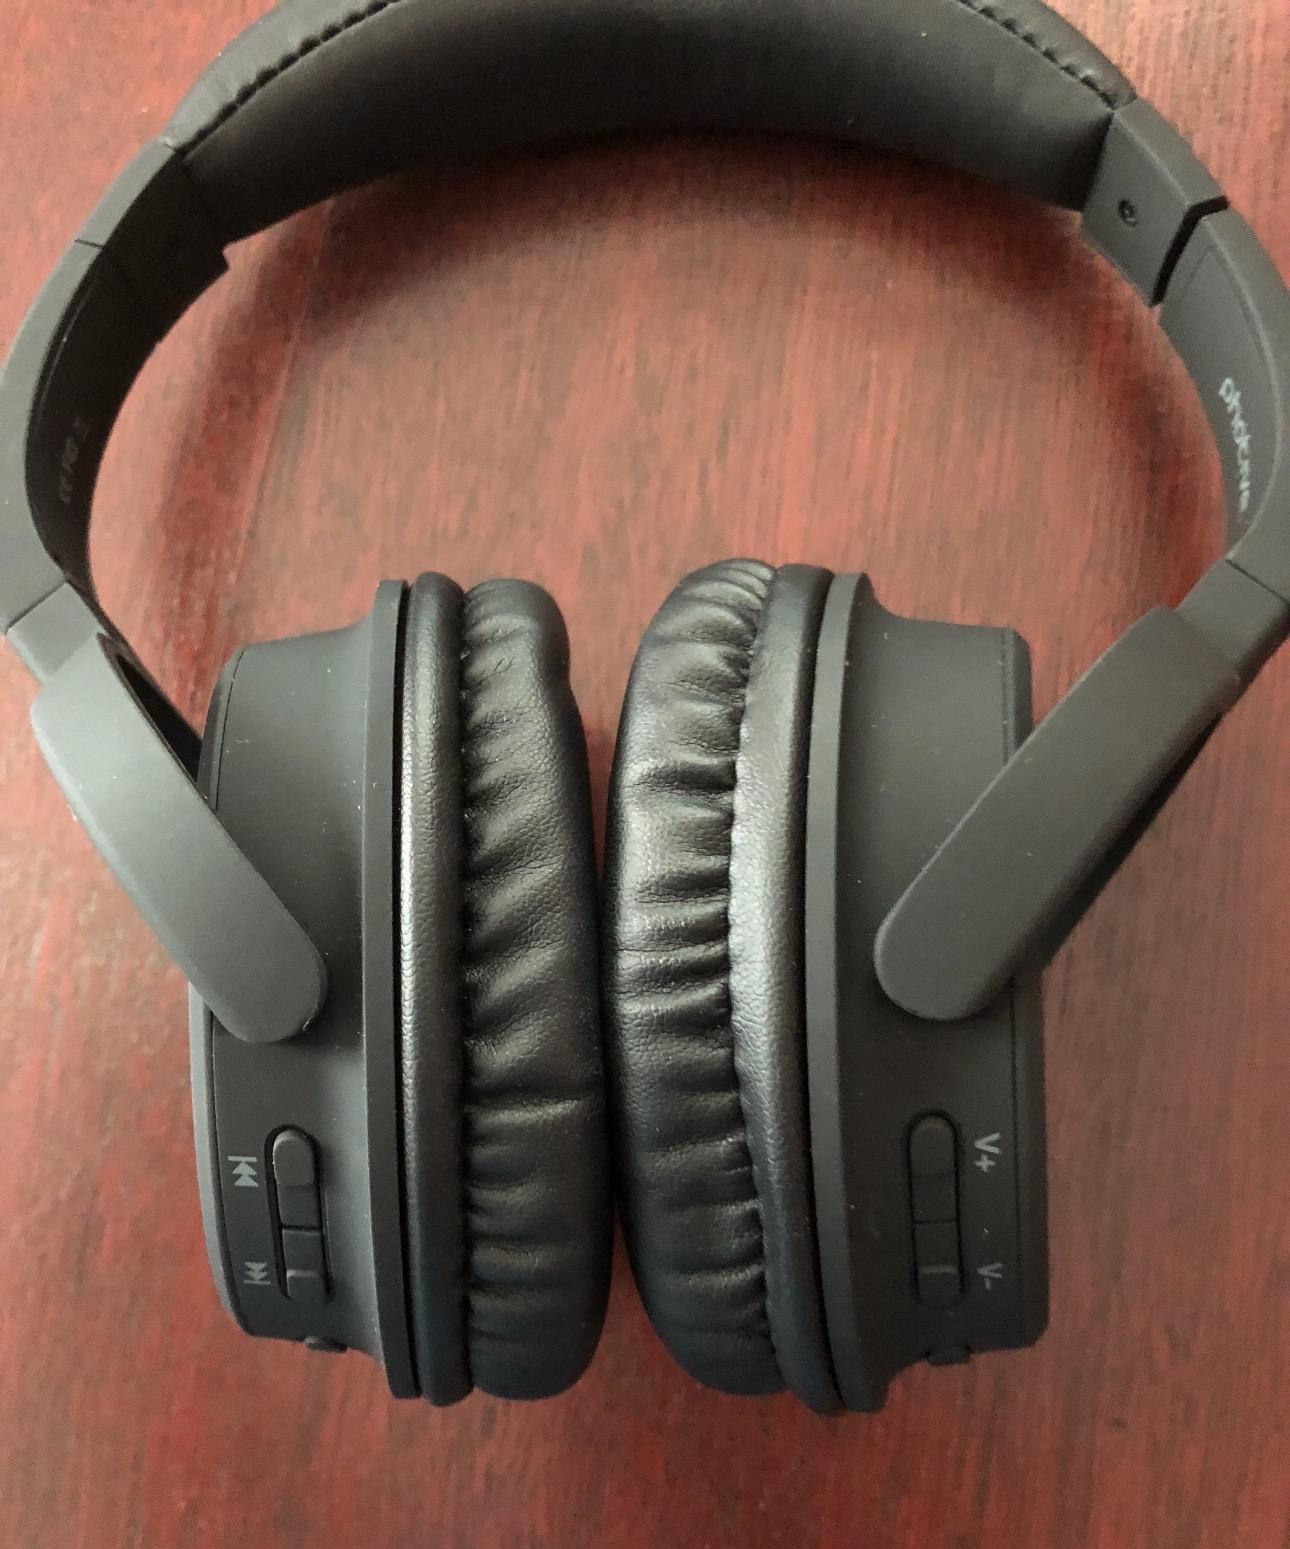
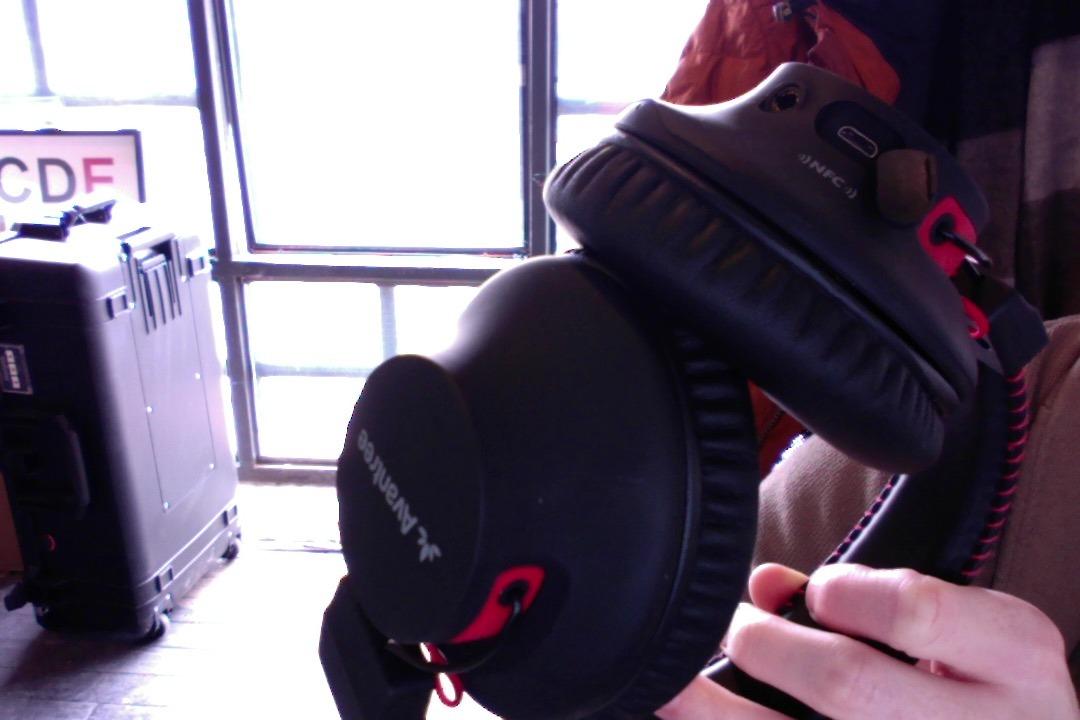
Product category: headphones
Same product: no